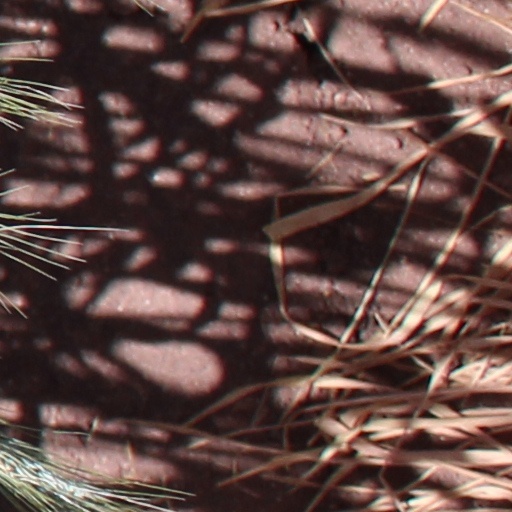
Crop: wheat